Jasper A. Maltby

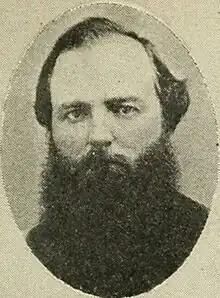

Jasper Adalmorn Maltby (November 3, 1826 – December 12, 1867) was a general in the Union Army during the American Civil War. He participated in two important campaigns in the Western Theater, including the Vicksburg Campaign in 1863. A talented gunsmith, Maltby was the inventor of one of the first telescopic sights.